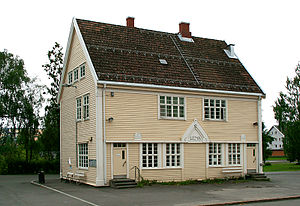
Lena Station
Lena Station.
Lena Station var en jernbanestation, der lå i byområdet Lena i Østre Toten kommune på Skreiabanen i Norge. Stationen blev åbnet som holdeplads sammen med banen 28. november 1902 og blev opgraderet til station 1. maj 1916. Persontrafikken på banen blev indstillet 15. september 1963, men stationen var bemandet indtil omkring 1985 og eksisterede indtil den formelle nedlæggelse af Skreiabanen 1. februar 1988.